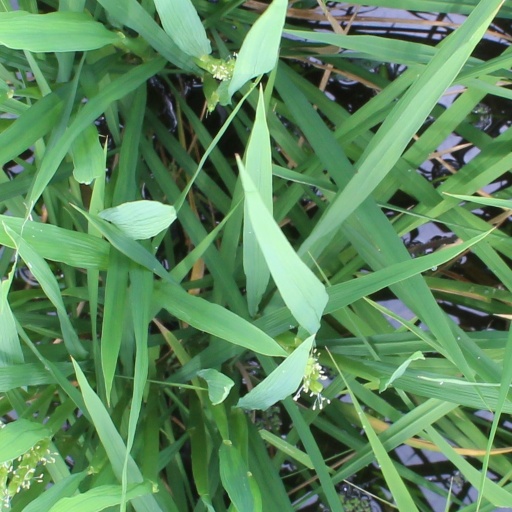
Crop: rice